Proper orbital elements

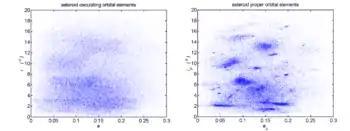
Osculating (left) and proper (right) orbital elements for asteroids in the asteroid belt. Note how asteroid family clumps are not discernible on the left.

At present the most prominent use of proper orbital elements is in the study of asteroid families, following in the footsteps of the pioneering work of Hirayama.